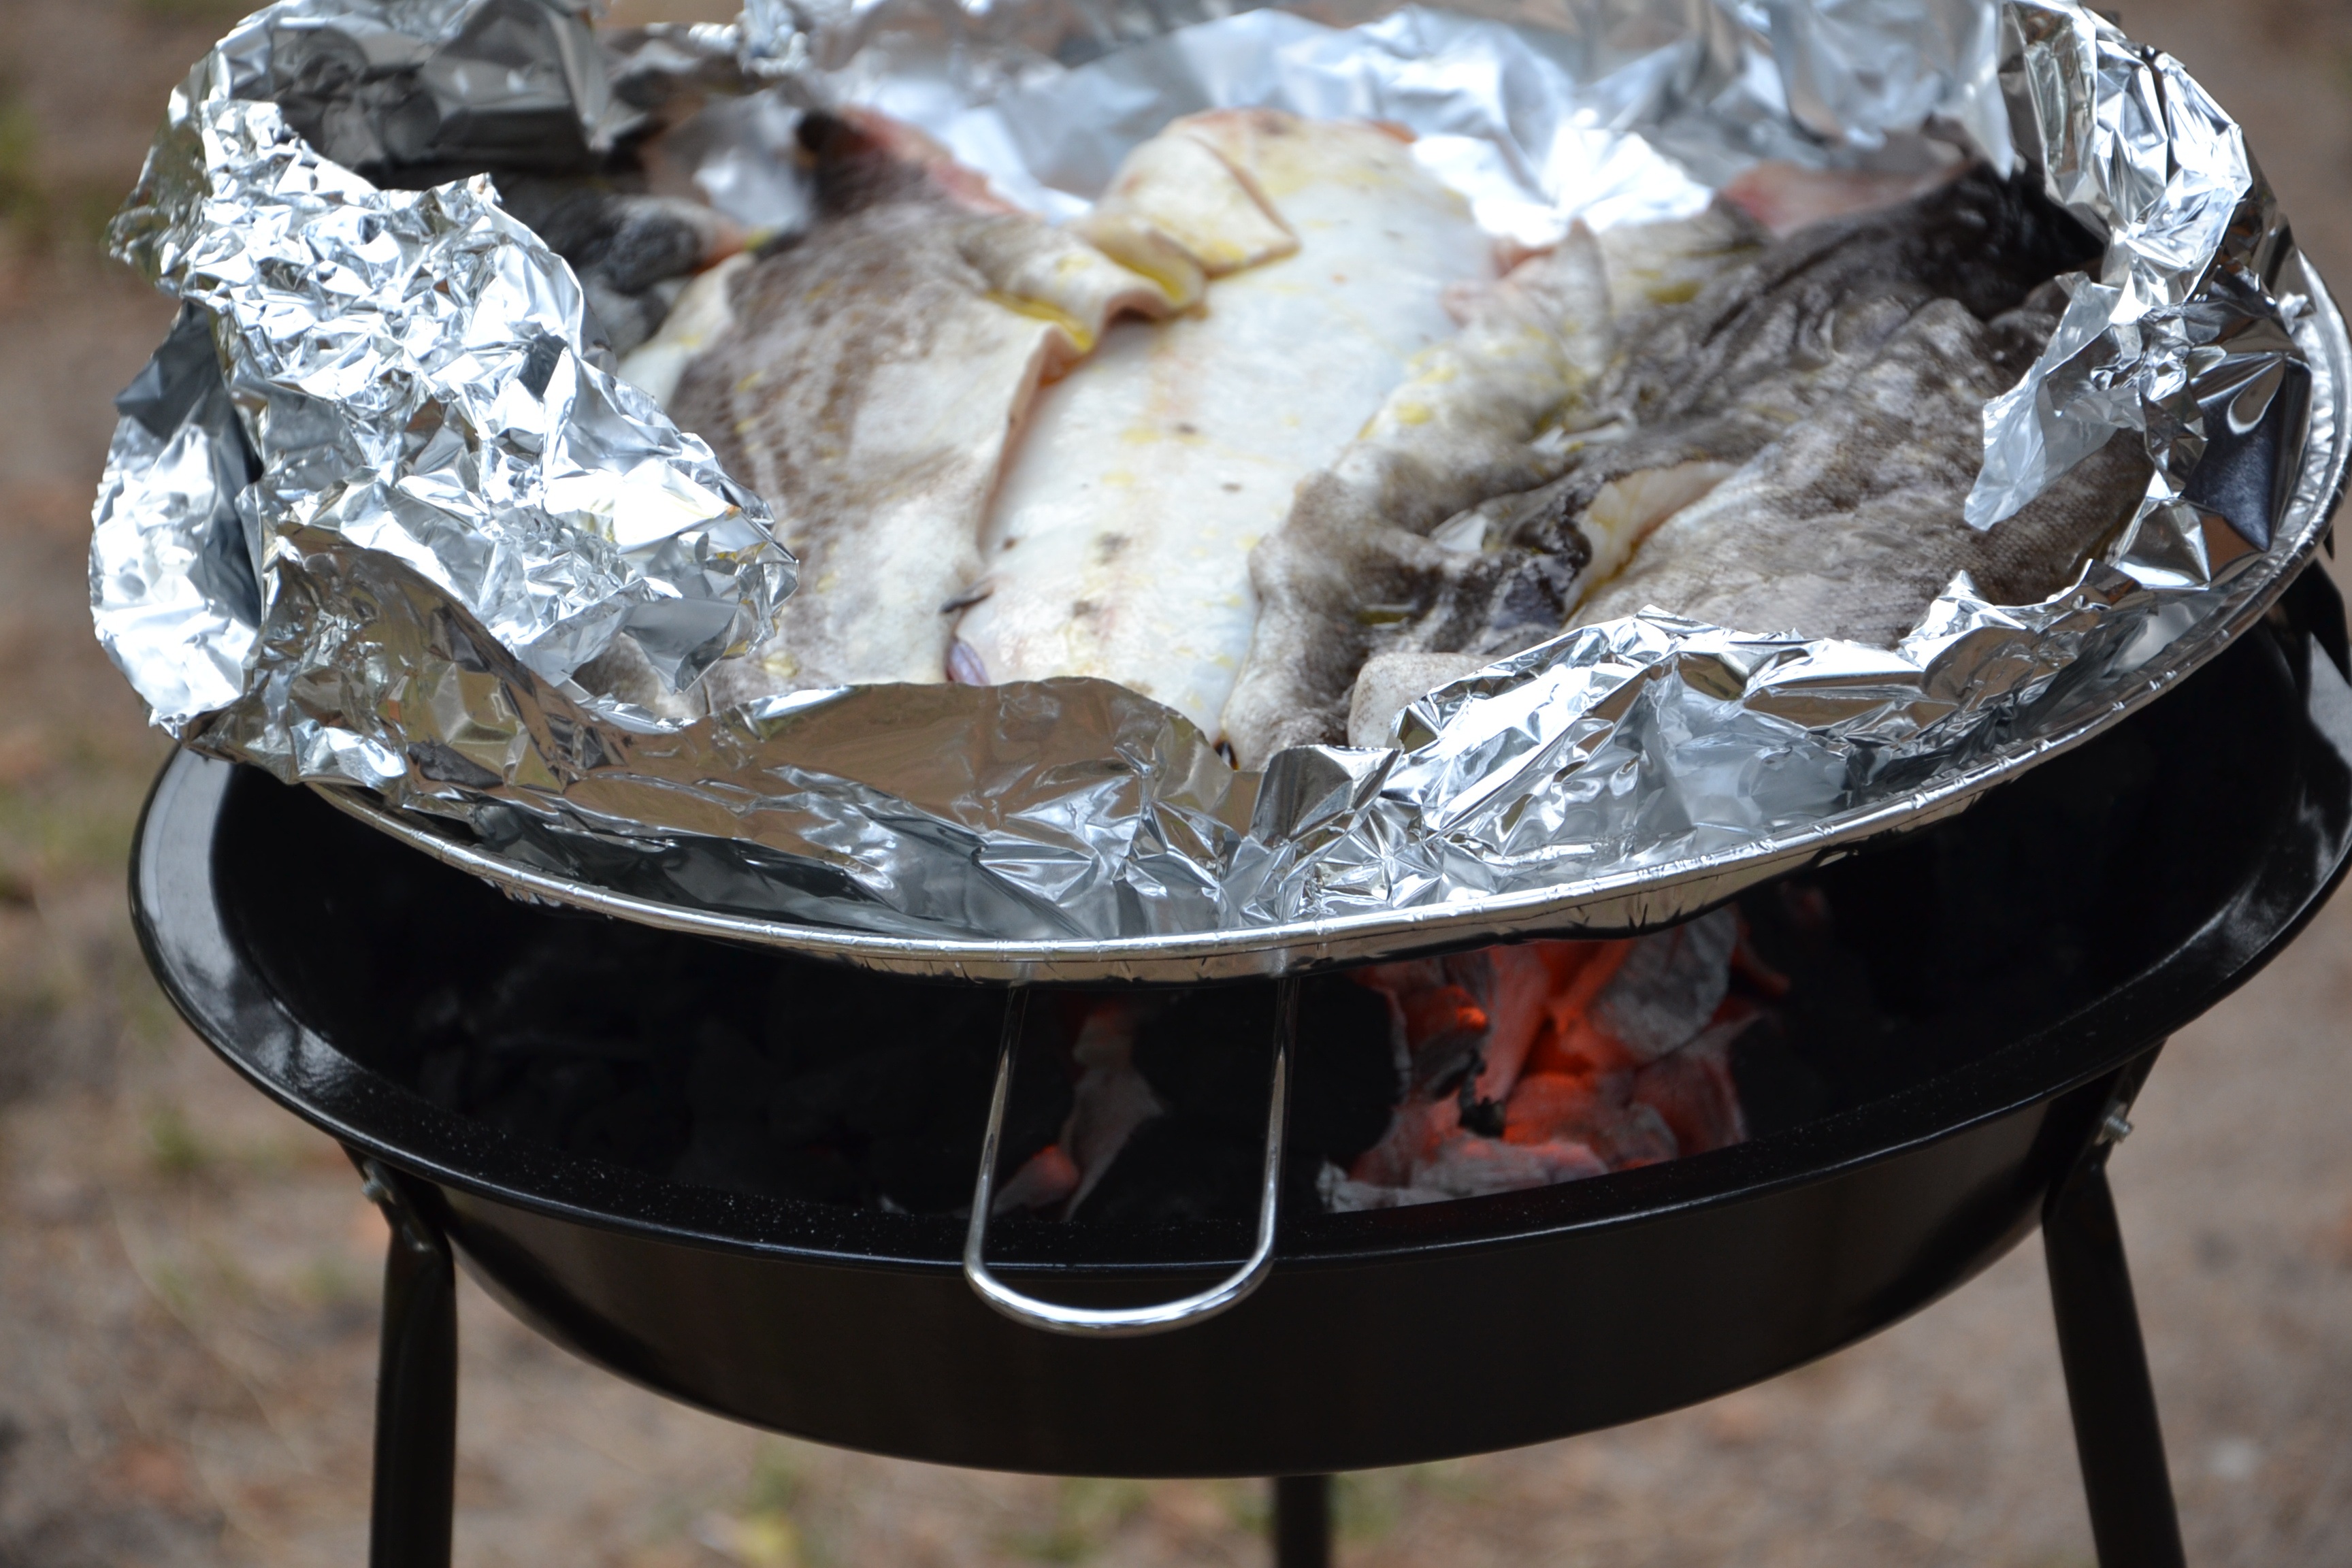
dish, food, seafood, rest, fish, meat, cuisine, grill, eating, dinner, grilling